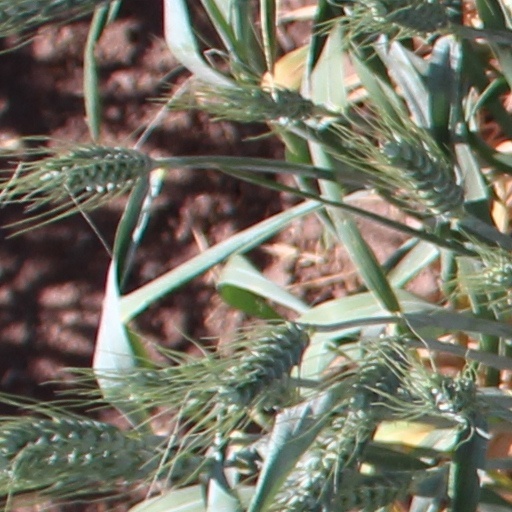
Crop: wheat